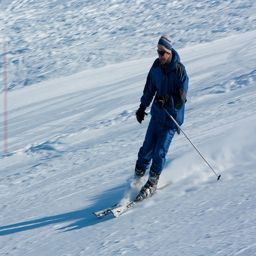
a person riding skis on a snowy slope
A male skier dressed in blue enjoying the slope.
A man skis down a large snowy hill.
A MAN IS SKIING ON THE MOUNTAIN WITH SHADES ON
a man on skis with ski poles skiing down a hill